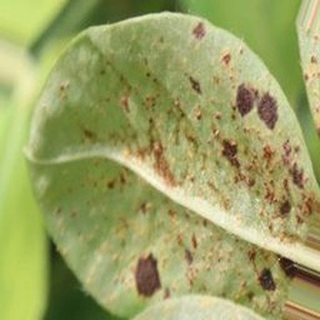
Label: groundnut_rust